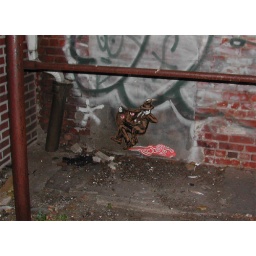
Painting on butcher paper wheatpasted on a wall in Brooklyn by street artist ELBOW-TOE